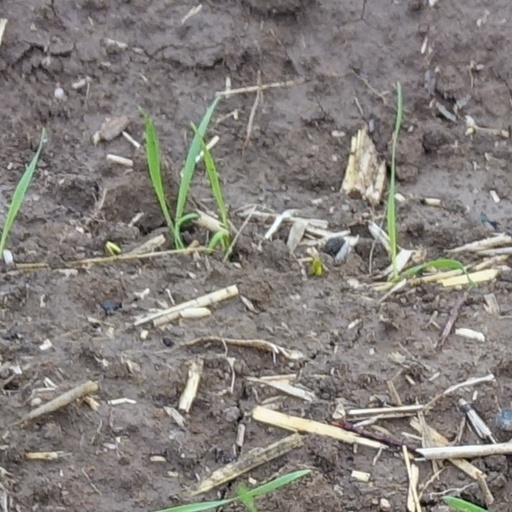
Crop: wheat